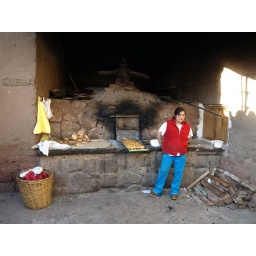
Empanada oven on the Pisac market - the same restaurant that specializes in guinea pigs